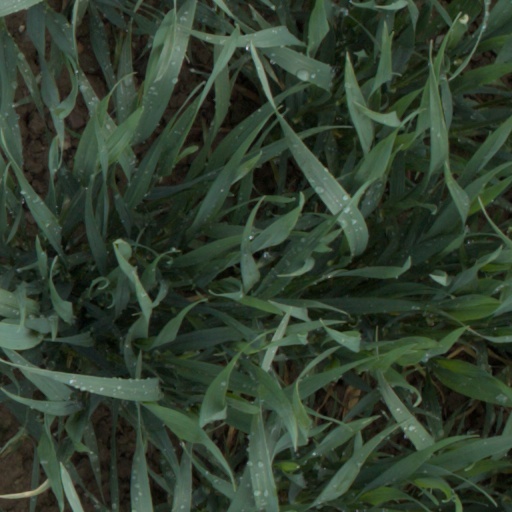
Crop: wheat